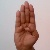
The image shows a hand gesture representing the letter 'B' in Indian Sign Language.